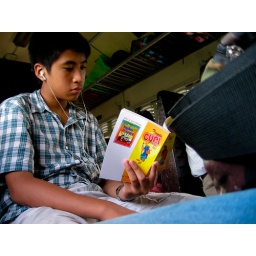
Vietnamese boy reading book bought in the train - Haiphong and Hanoi